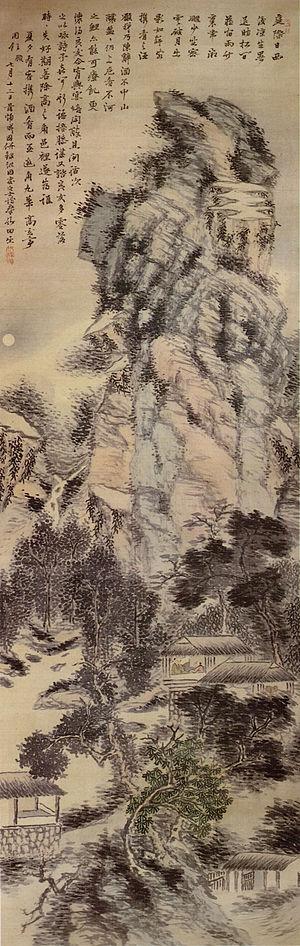
Tanomura Chikuden de son vrai nom, Tanomura Kôken, Surnom, Kun-I, nom familier, Kôzô, noms de pinceau, Chikuden, Kyûjô-Senshi, Ran-Suikyôkaku, Set-sugetsu-Shôdô, Hosetsuro né le 14 juillet 1777 à Bungo, aujourd'hui Préfecture d'Ōita, mort le 20 octobre 1835 à Ōsaka. Japonais. Artiste peintre, école Nanga, peinture de lettré et poète.